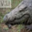
Label: crocodile